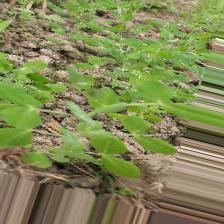
Label: Normal